Rehavia

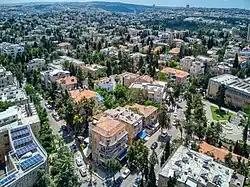
Rehavia from above

Rehavia or Rechavia is an upscale neighbourhood in Jerusalem. It is bordered by Nachlaot and Sha'arei Hesed to the north, Talbiya and Kiryat Shmuel to the south, and the Valley of the Cross to the west.